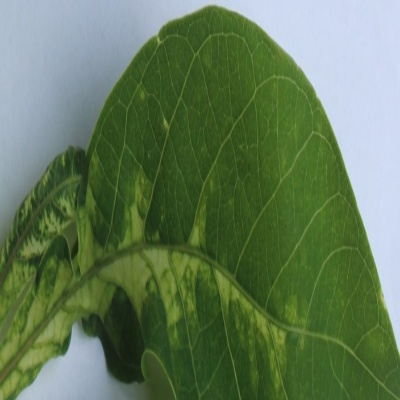
Crop: Cassava
Condition: mosaic